2003–04 Arsenal F.C. season

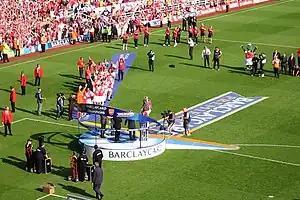
A coloured photograph of a trophy presentation which took place on the Highbury pitch

After two cup exits in the space of a week, Arsenal faced Liverpool on Good Friday at Highbury. Hyypiä opened the scoring for the visitors after five minutes, and in spite of Henry's equaliser just after the half-hour mark, Liverpool led again before the interval. Arsenal responded by scoring twice in a minute; Henry's second goal saw the player hold off Dietmar Hamann in midfield, weave through defender Jamie Carragher, and place the ball past Jerzy Dudek. The striker completed his hat-trick in the 78th minute, after good work by Bergkamp. Liverpool manager Gérard Houllier likened Arsenal to a "wounded animal" after the match and believed Henry was "the man who made the difference ... he set the tempo". Arsenal played out a goalless draw with Newcastle United on Bank Holiday Monday, and five days later faced Leeds United. On a night where Henry scored four goals and was described by his manager as "the best striker in the world", Arsenal moved to within two wins of regaining the league title.